Cantigny Park

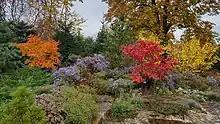
Fall splendor of Japanese maples, witchhazels and purple asters in Cantigny's Rock Garden in mid-October

Cantigny Golf Club, owned by the Chicago-based Robert R. McCormick Foundation and managed by KemperSports (Northbrook, Ill.), celebrated 25 years in 2014. When it opened in 1989, "Golf Digest" named Cantigny the "Best New Public Course in America". Cantigny hosted the 2007 U.S. Amateur Public Links Championship, four Illinois State Amateur Championships (most recently in 2014) and the Chicago Open in 2013 and 2014. The 300-acre Cantigny Golf complex includes 27 holes designed by Roger Packard, the year-round Cantigny Golf Academy, the 9-hole Cantigny Youth Links and a clubhouse with dining and banquet facilities.